AEA Explorer

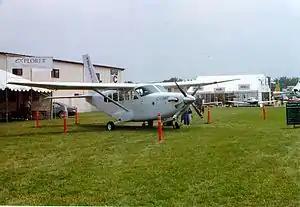

The AEA Explorer (sometimes called the Explorer Explorer) is a large single-engine utility aircraft.